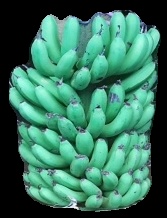
Variety: pachbale
Grade: grade1